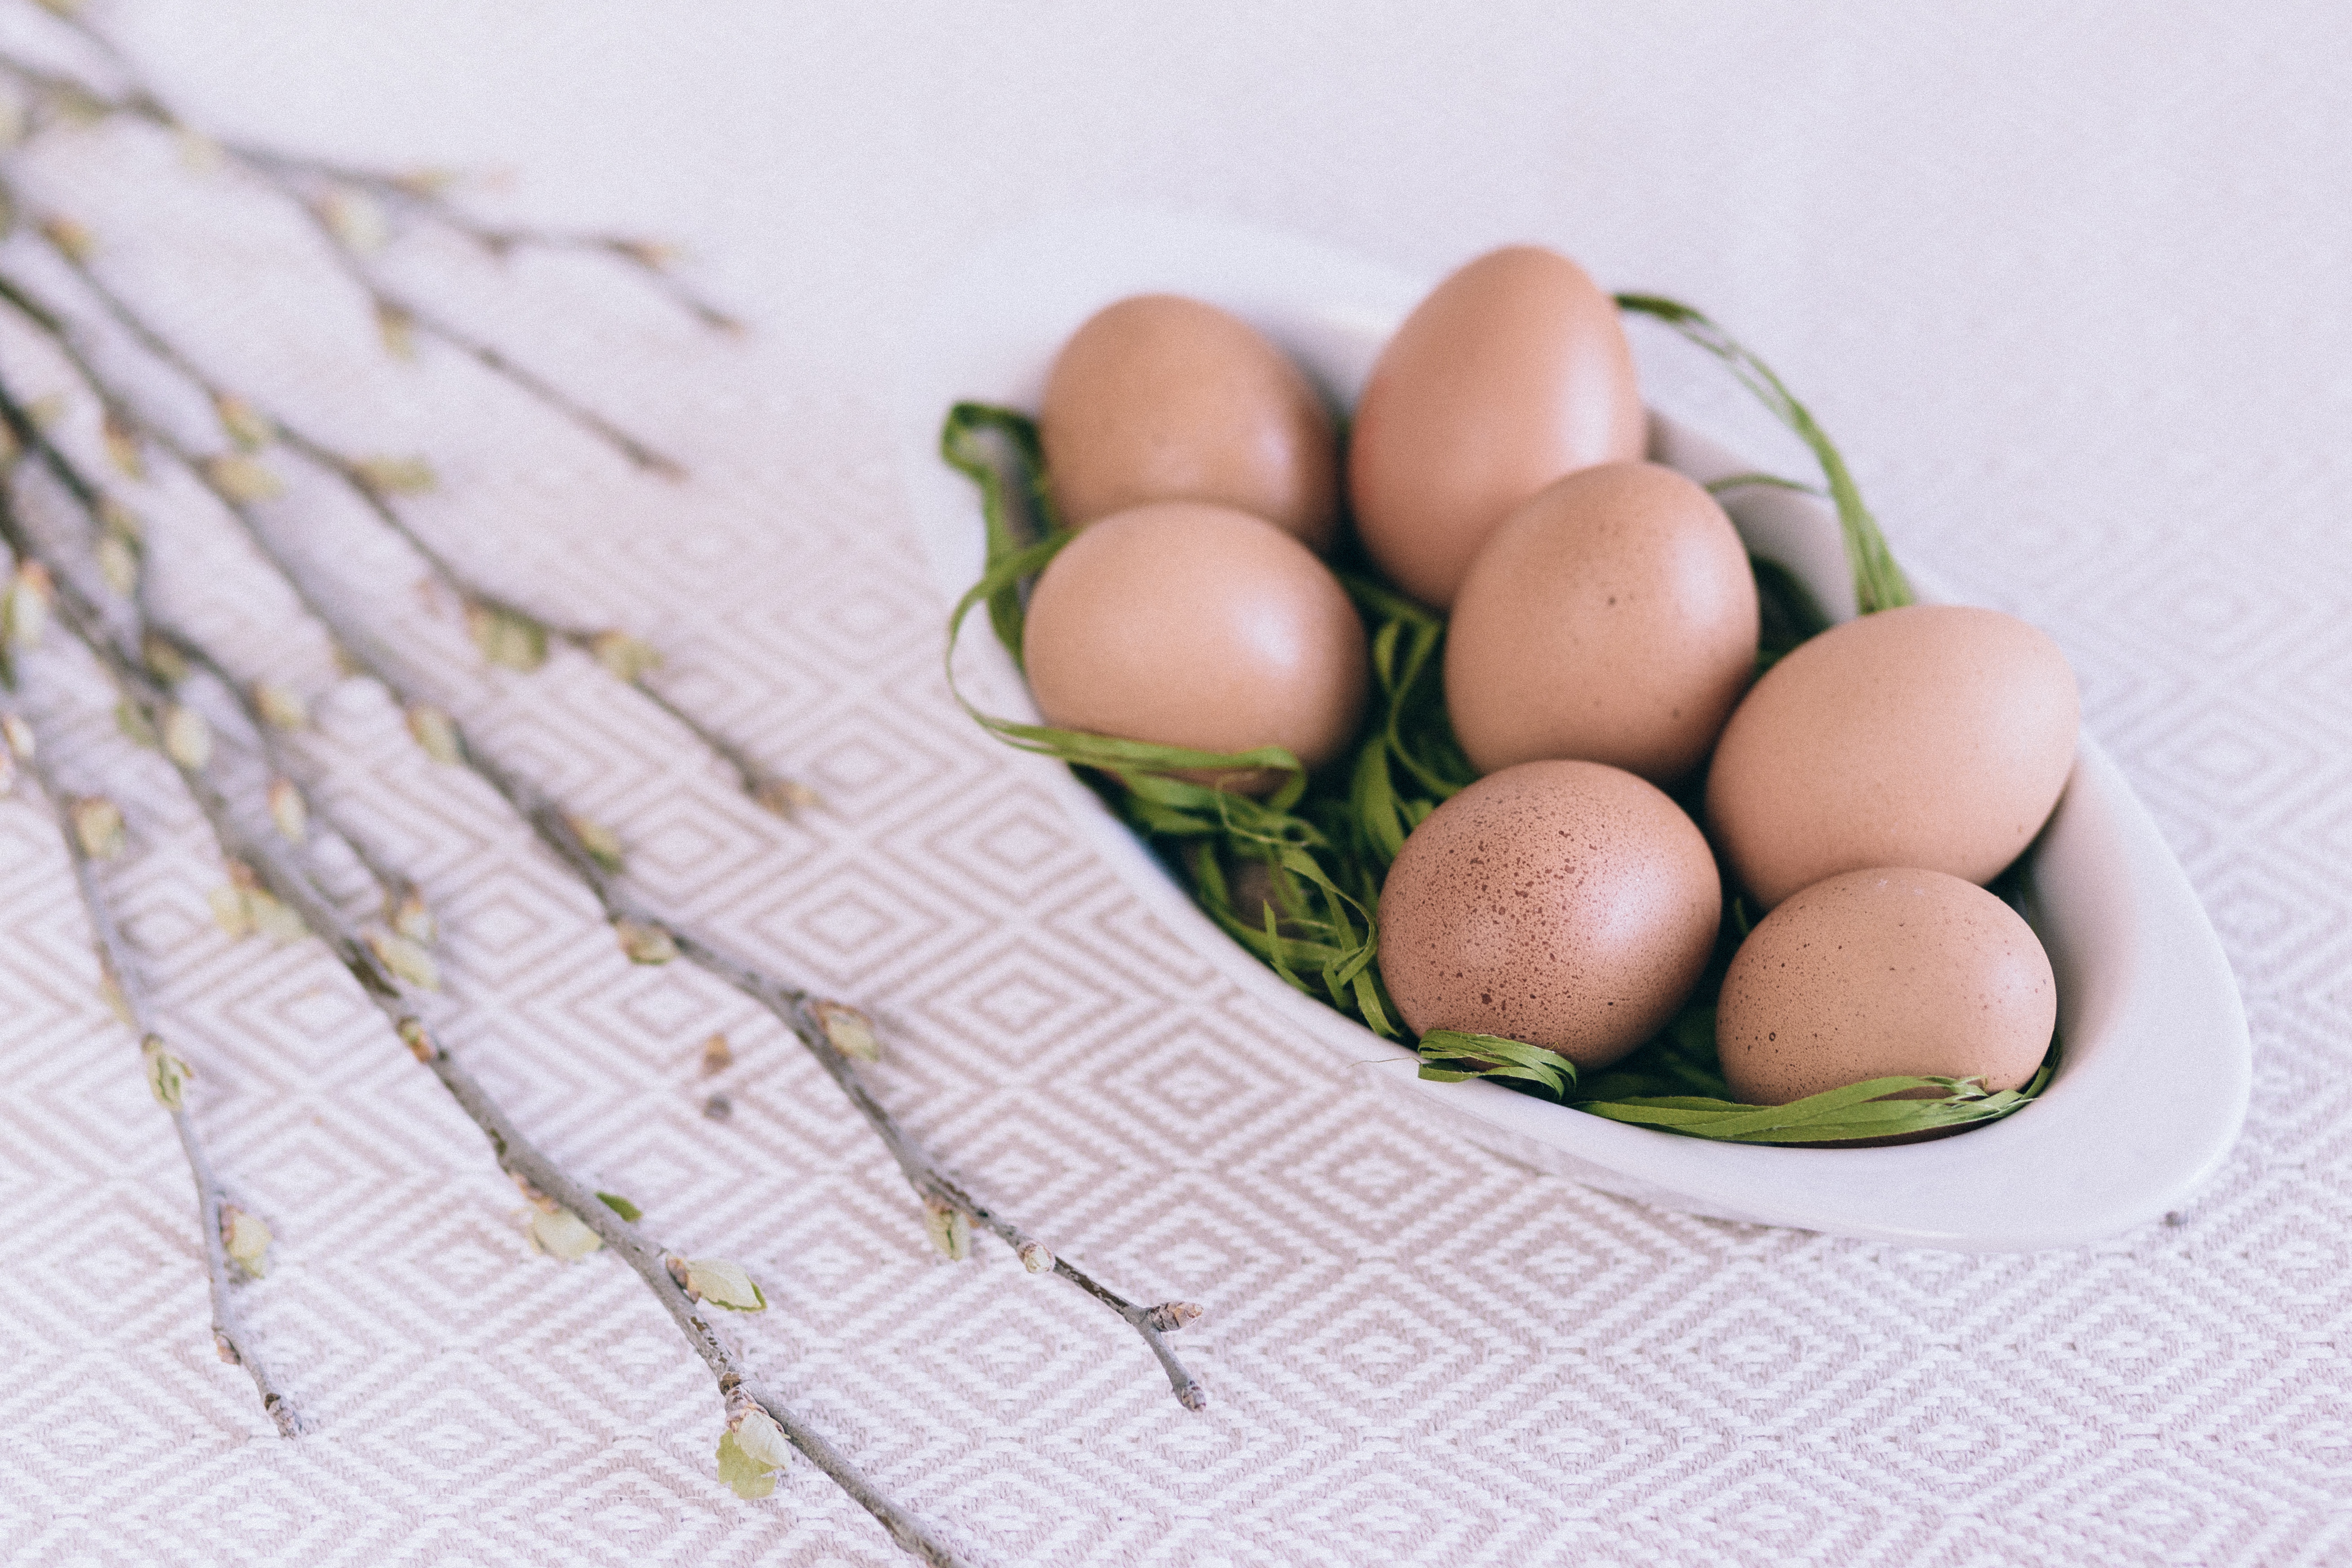
egg, food, easter egg, nest, bird nest, oval, plant, still life, easter